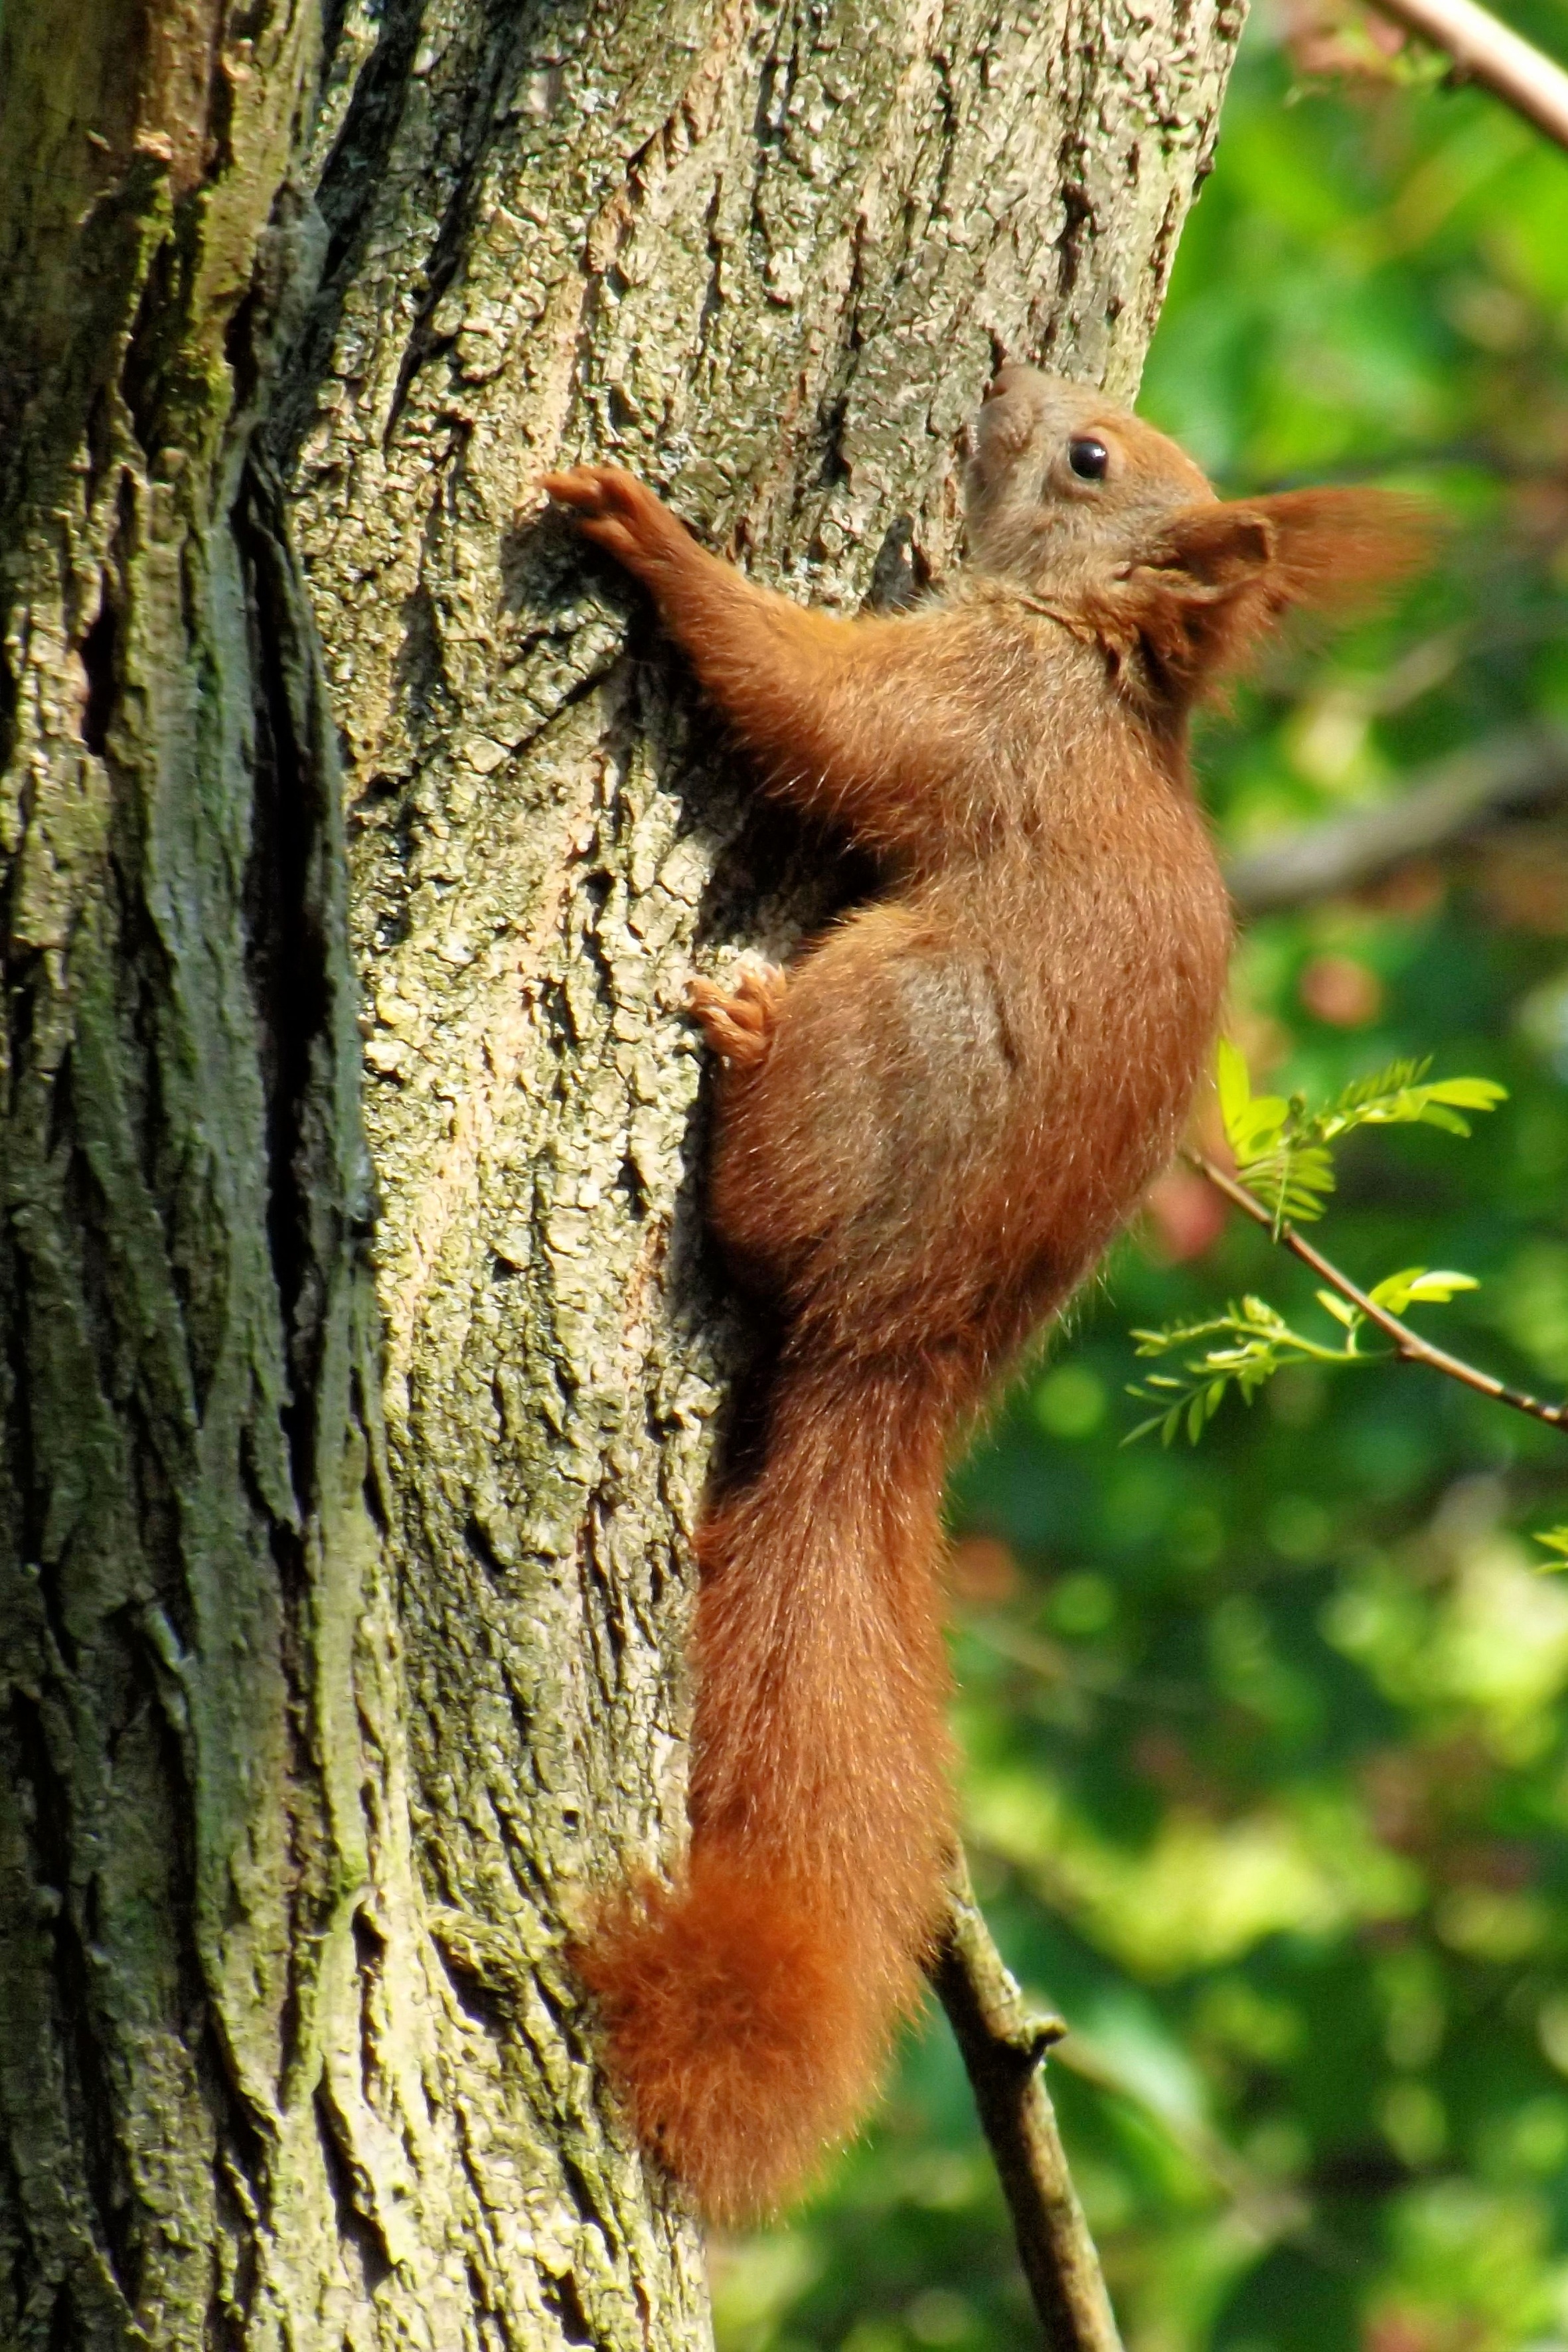
tree, branch, wildlife, mammal, squirrel, fauna, climb, vertebrate, squirrel in the tree